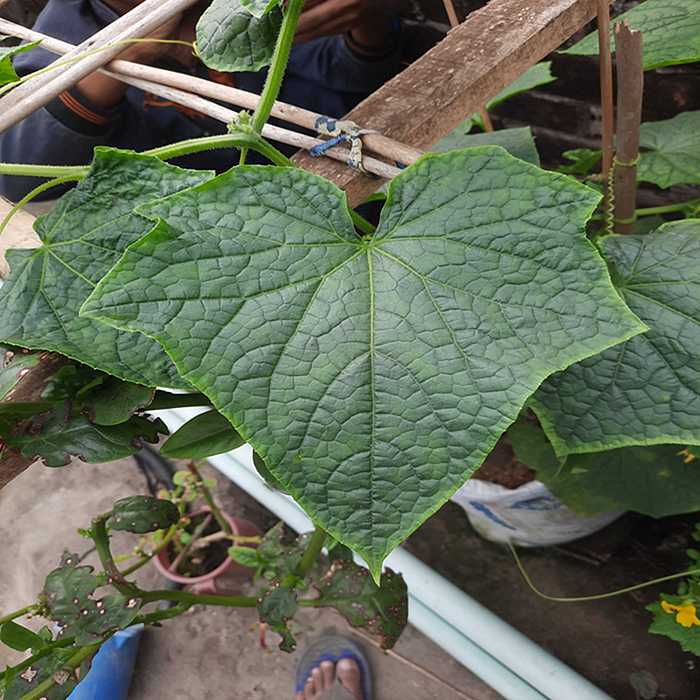
Plant: Cucumber
Label: Fresh leaf